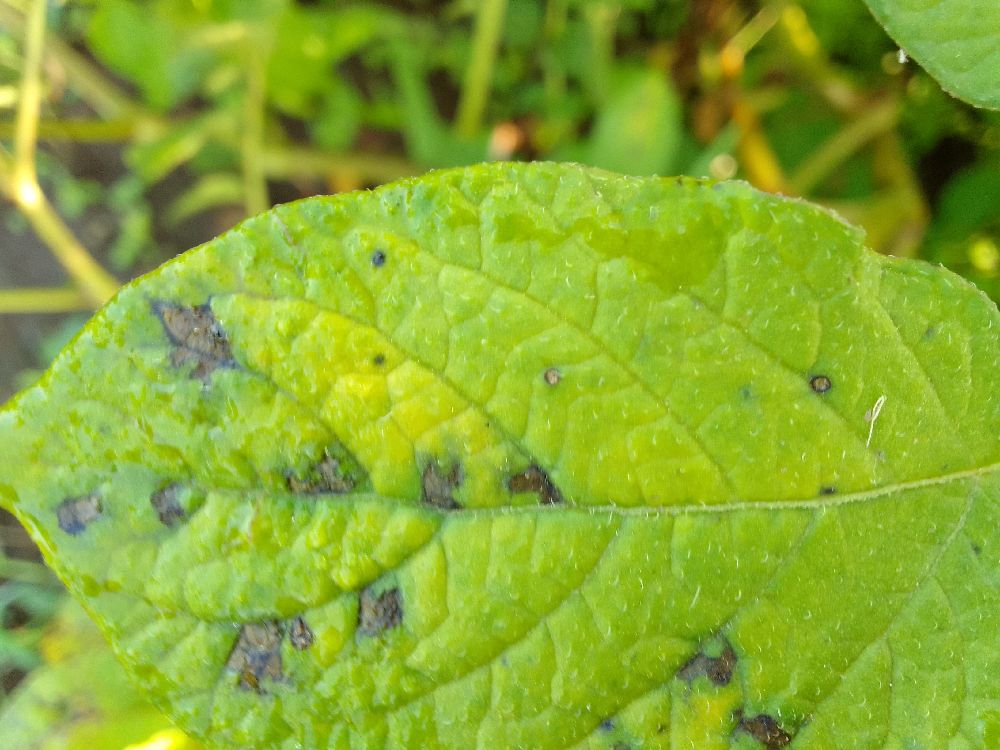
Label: Early blight